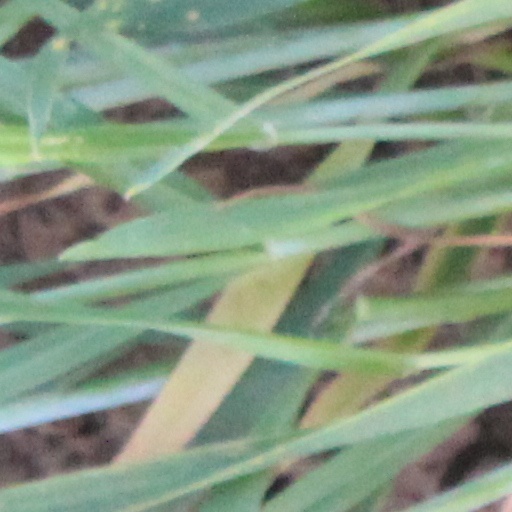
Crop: wheat